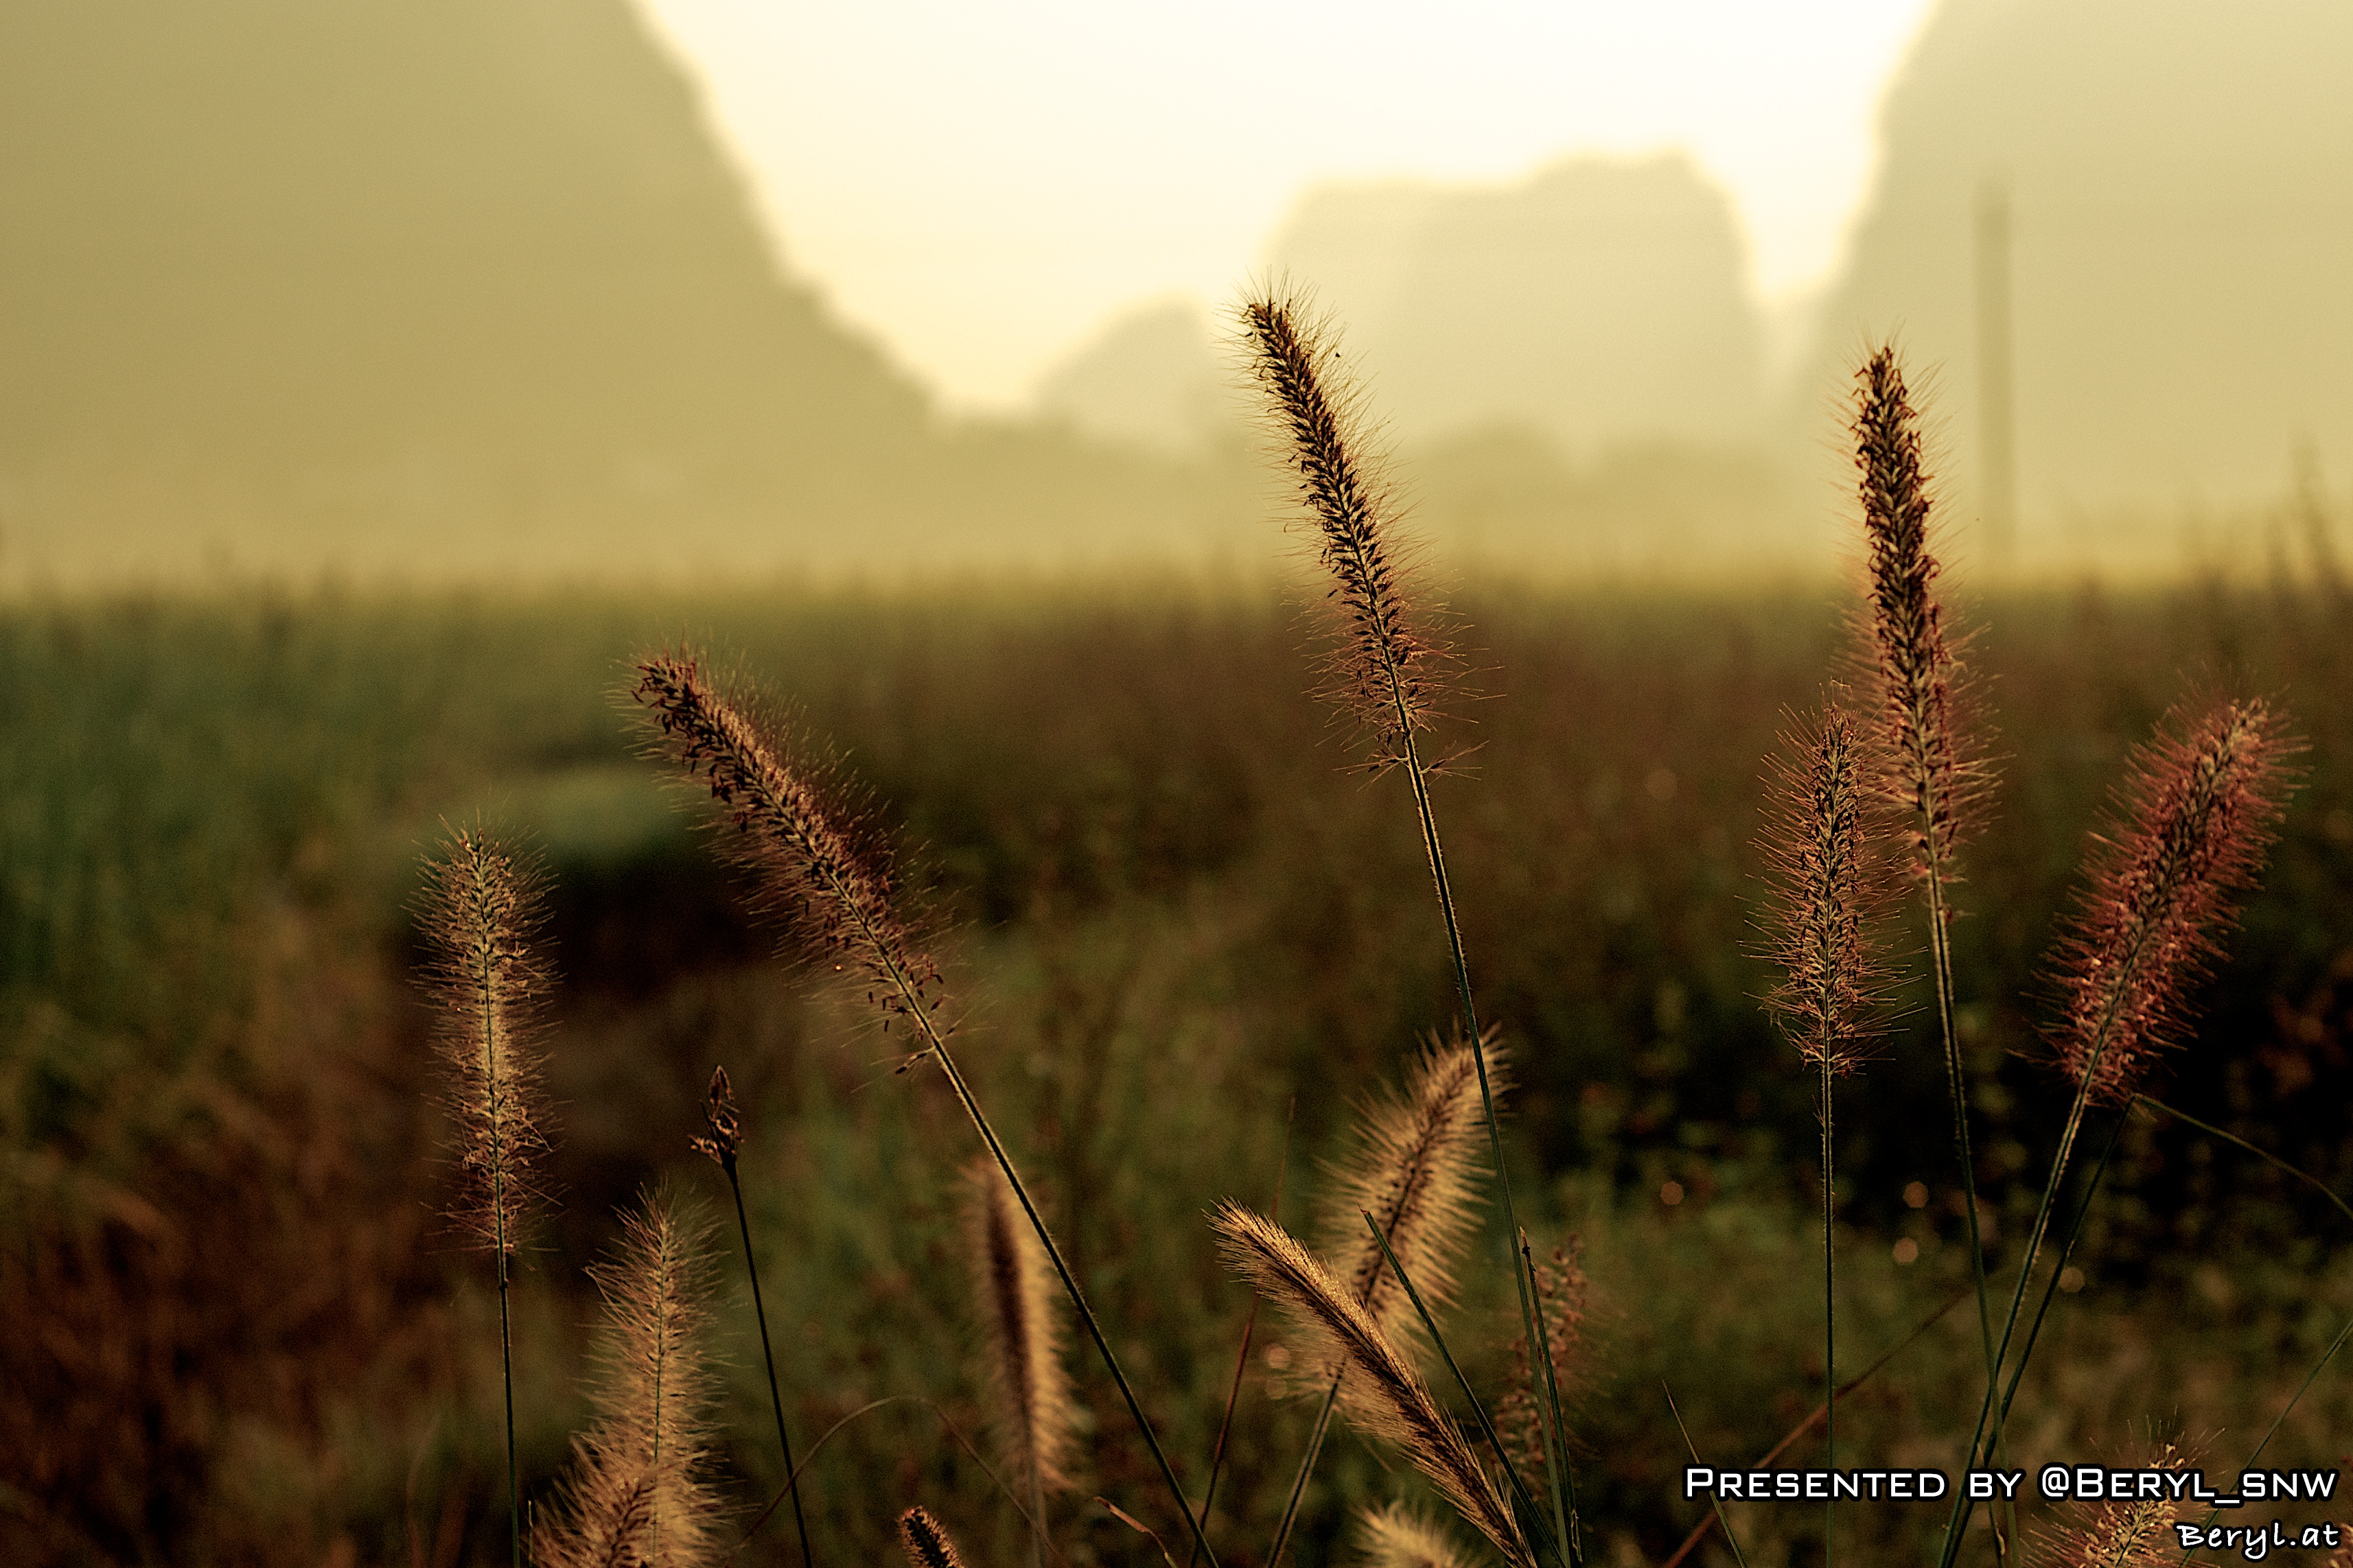
tree, water, nature, grass, plant, field, prairie, sunlight, morning, flower, country, summer, vacation, crop, nikon, flora, savanna, close up, sunny, 50mm, grassland, habitat, china, macro photography, natural environment, atmospheric phenomenon, grass family, land plant